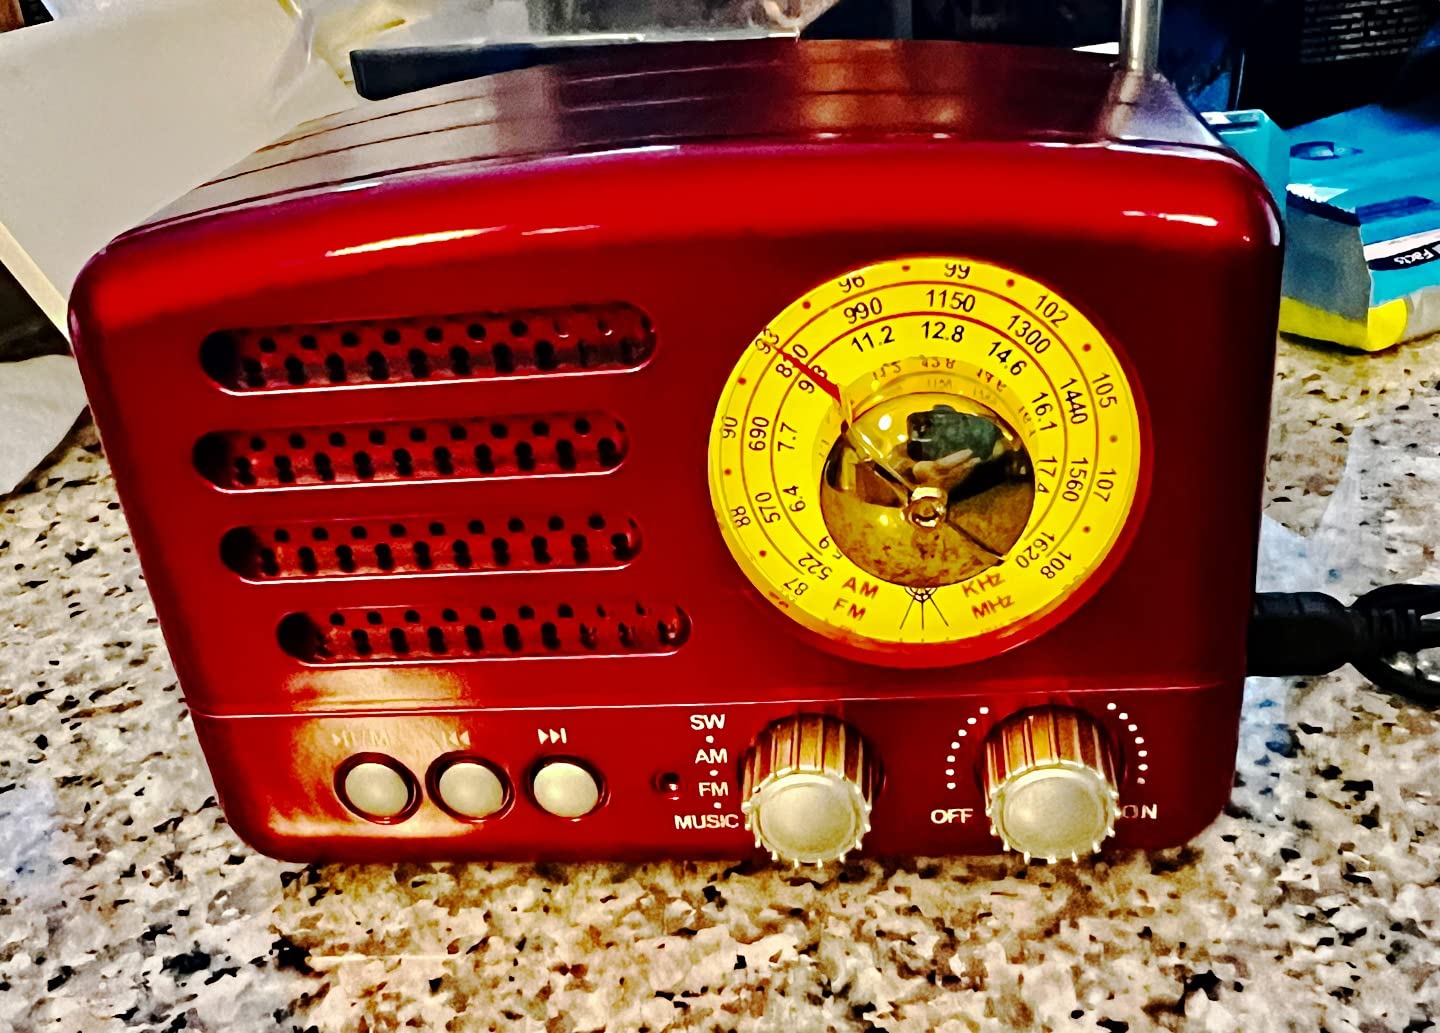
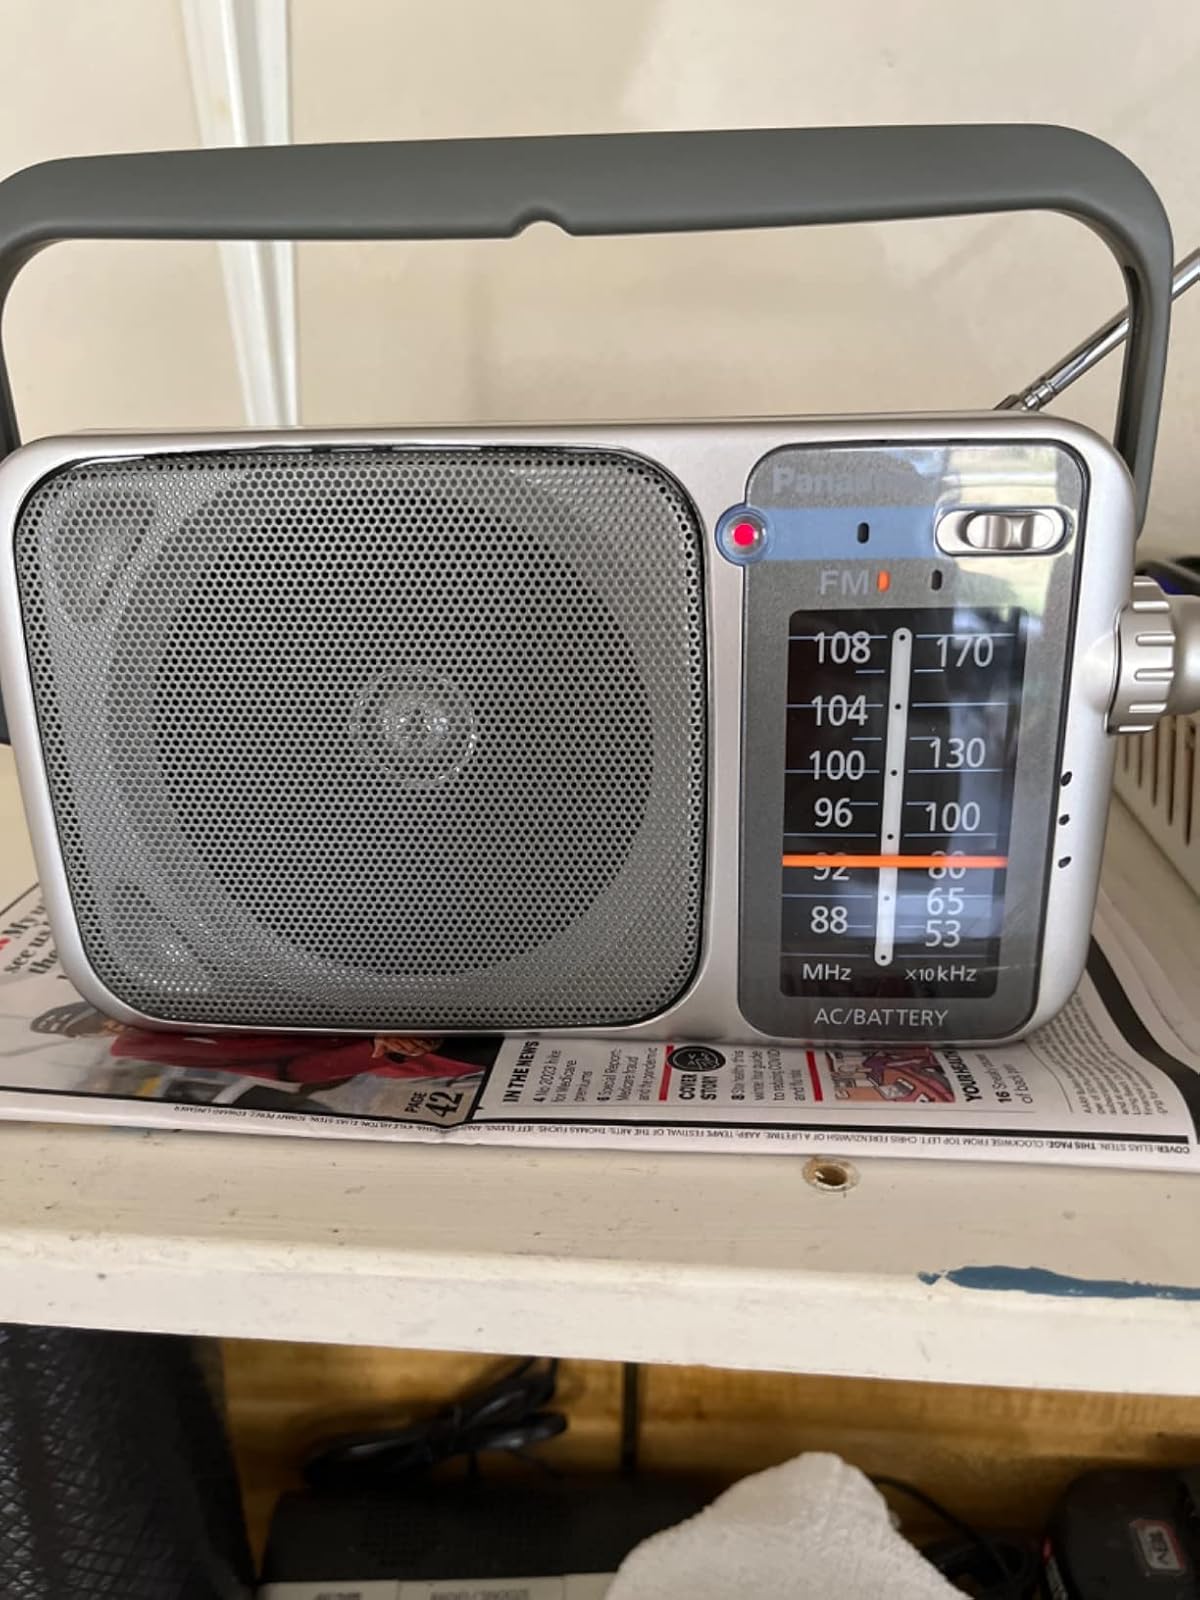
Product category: radio
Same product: no